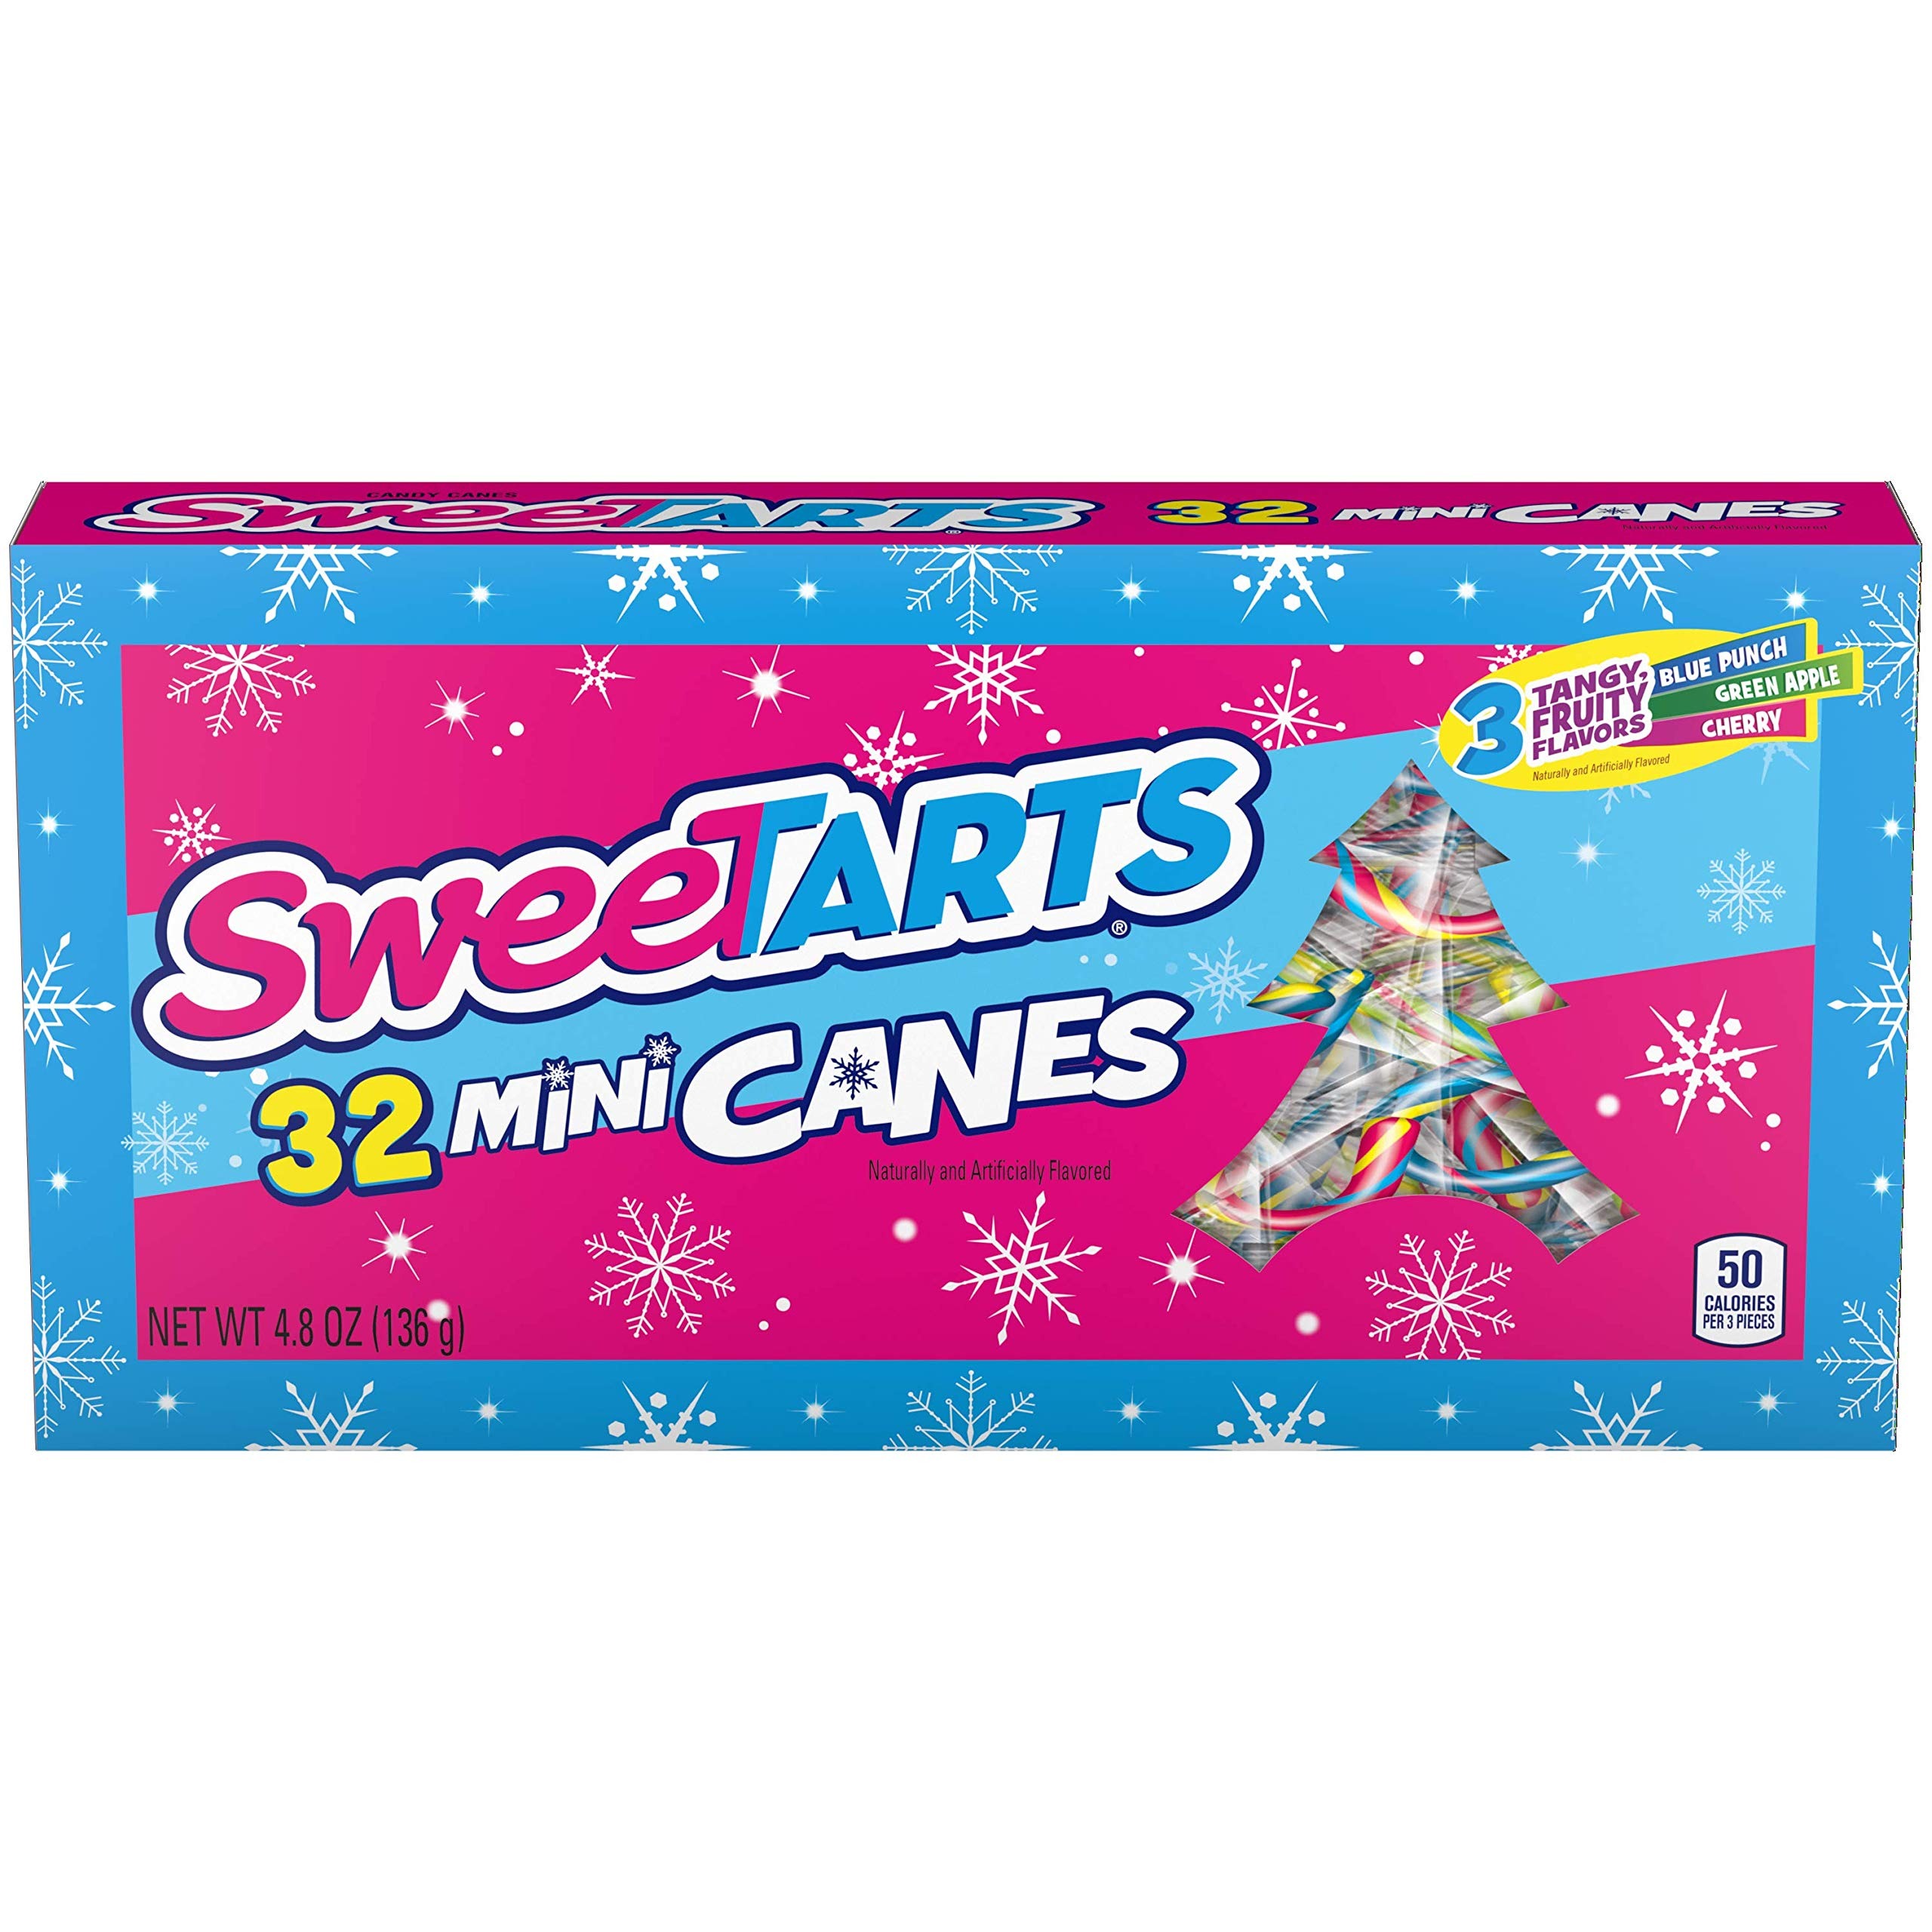
Item Name: SweeTARTS Mini Candy Canes, 32 Count, Pack of 18
Bullet Point 1: Add a little joy wherever you go with this delightful holiday themed treat
Bullet Point 2: 32 count
Bullet Point 3: 18 Pack
Bullet Point 4: Package Weight: 86.4 ounces
Value: 18.0
Unit: Count

Price: 8.99